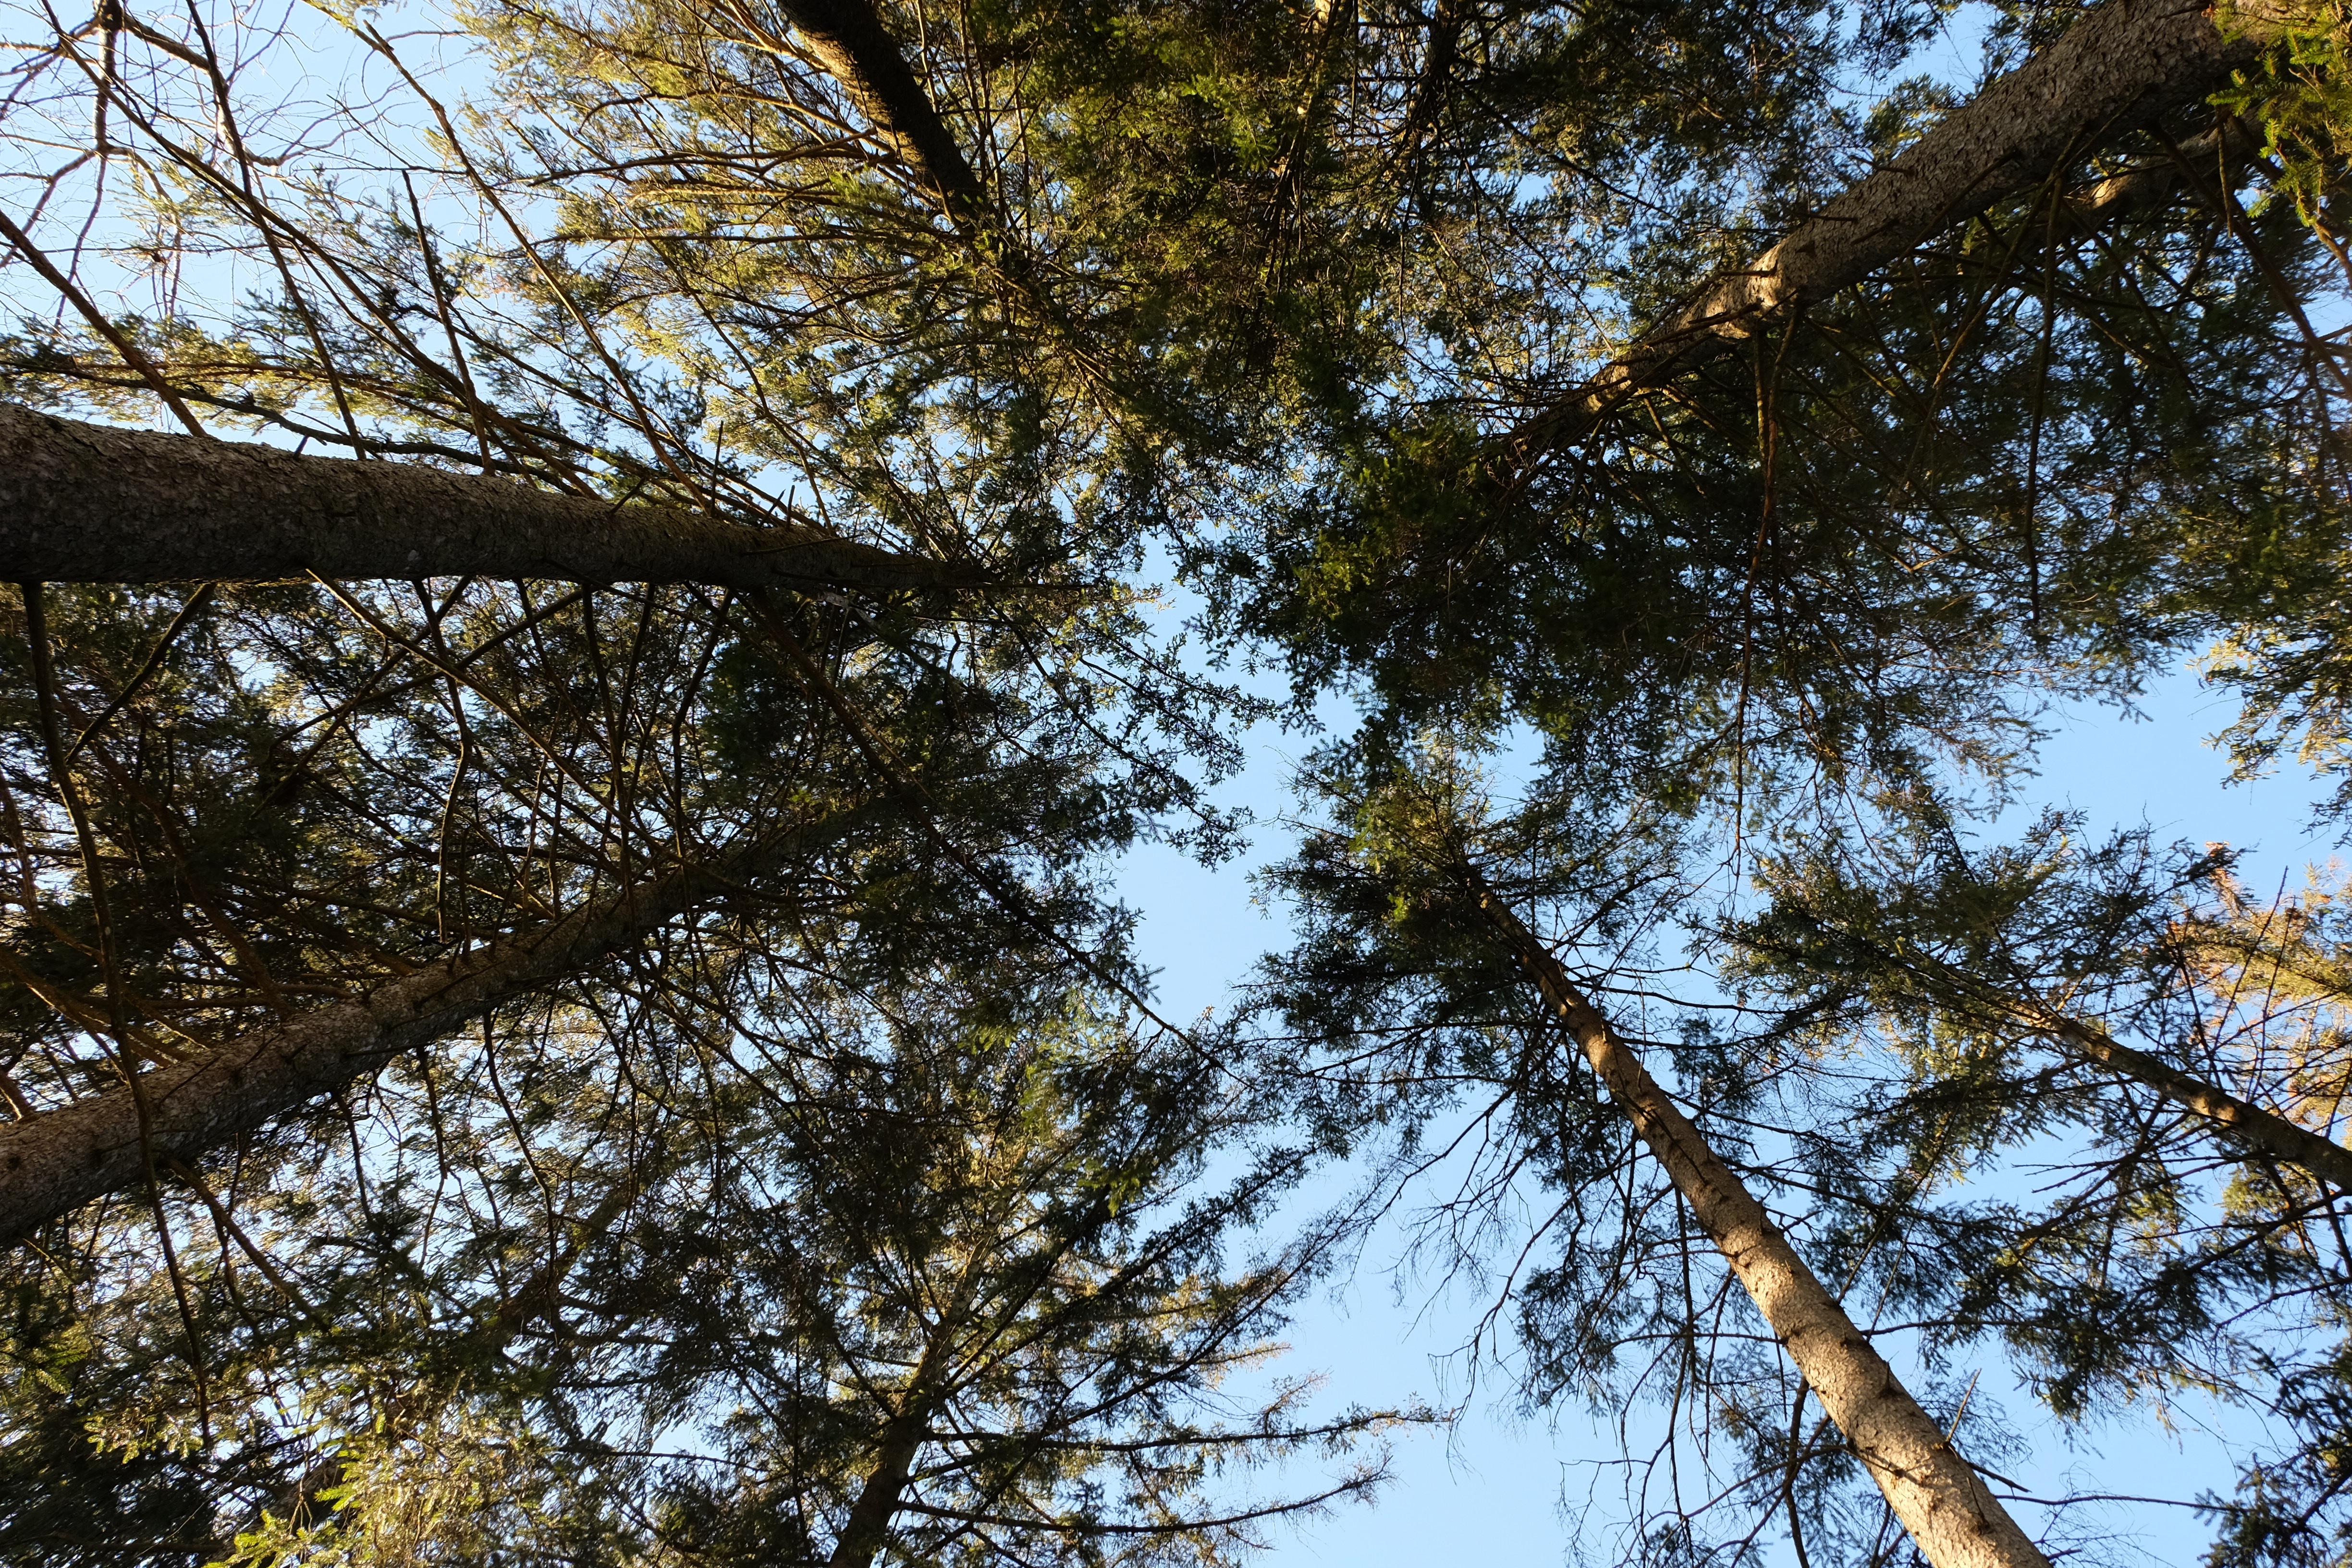
tree, nature, forest, branch, snow, winter, plant, sky, sunlight, leaf, autumn, season, trees, woodland, glade, vanishing point, woody plant, land plant